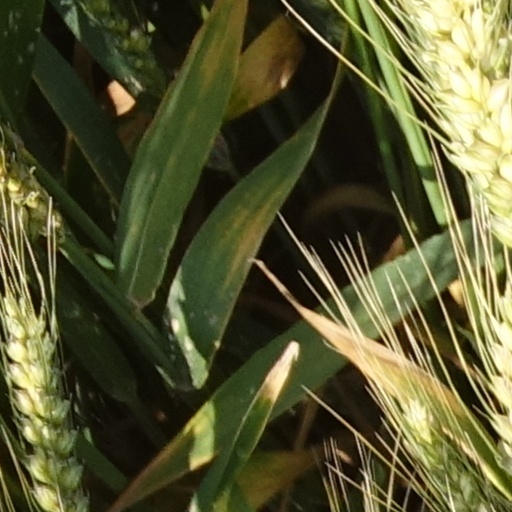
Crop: wheat